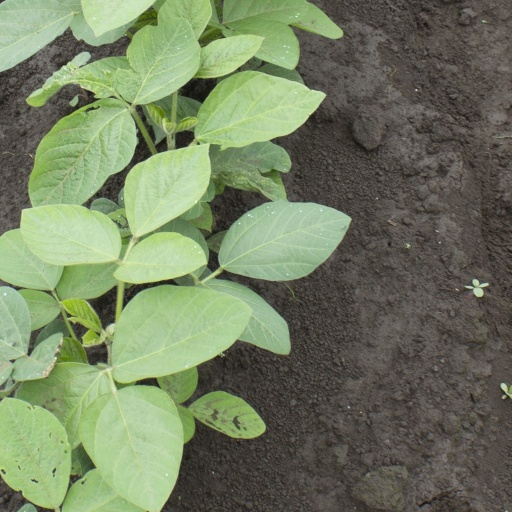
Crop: soybean